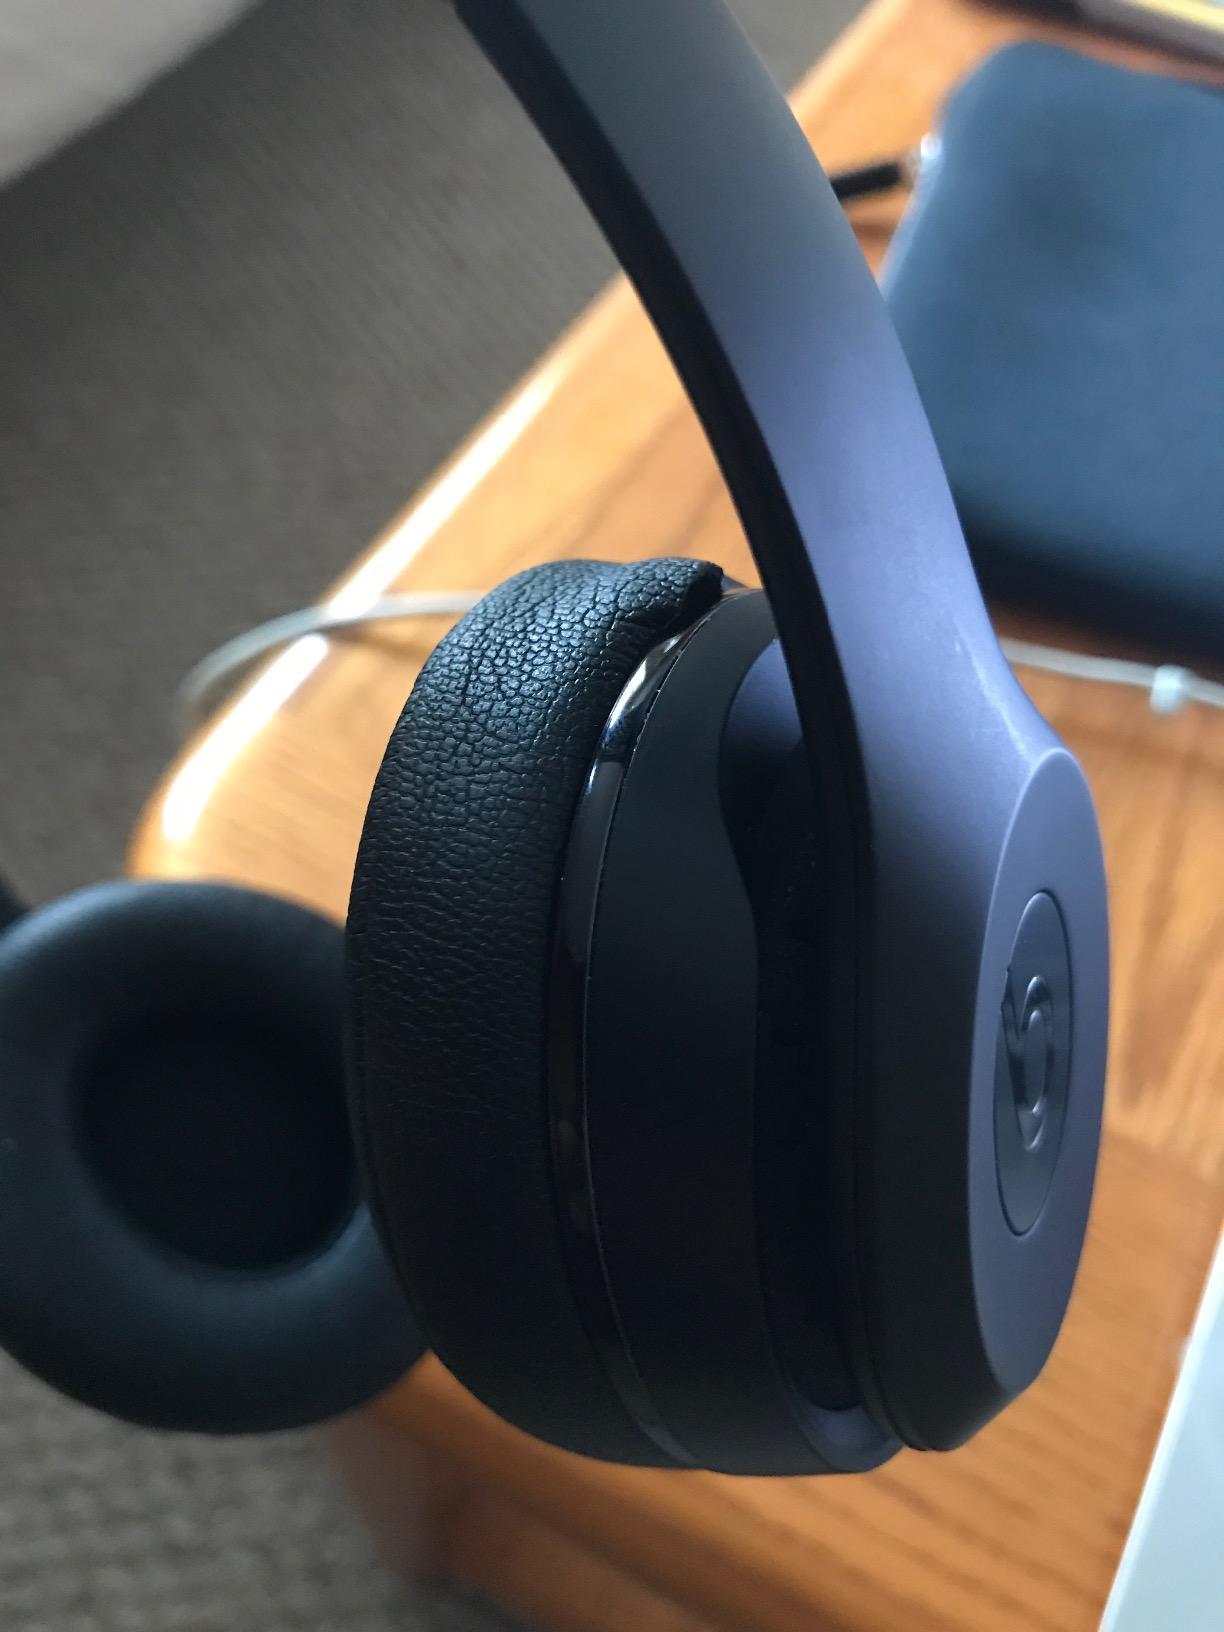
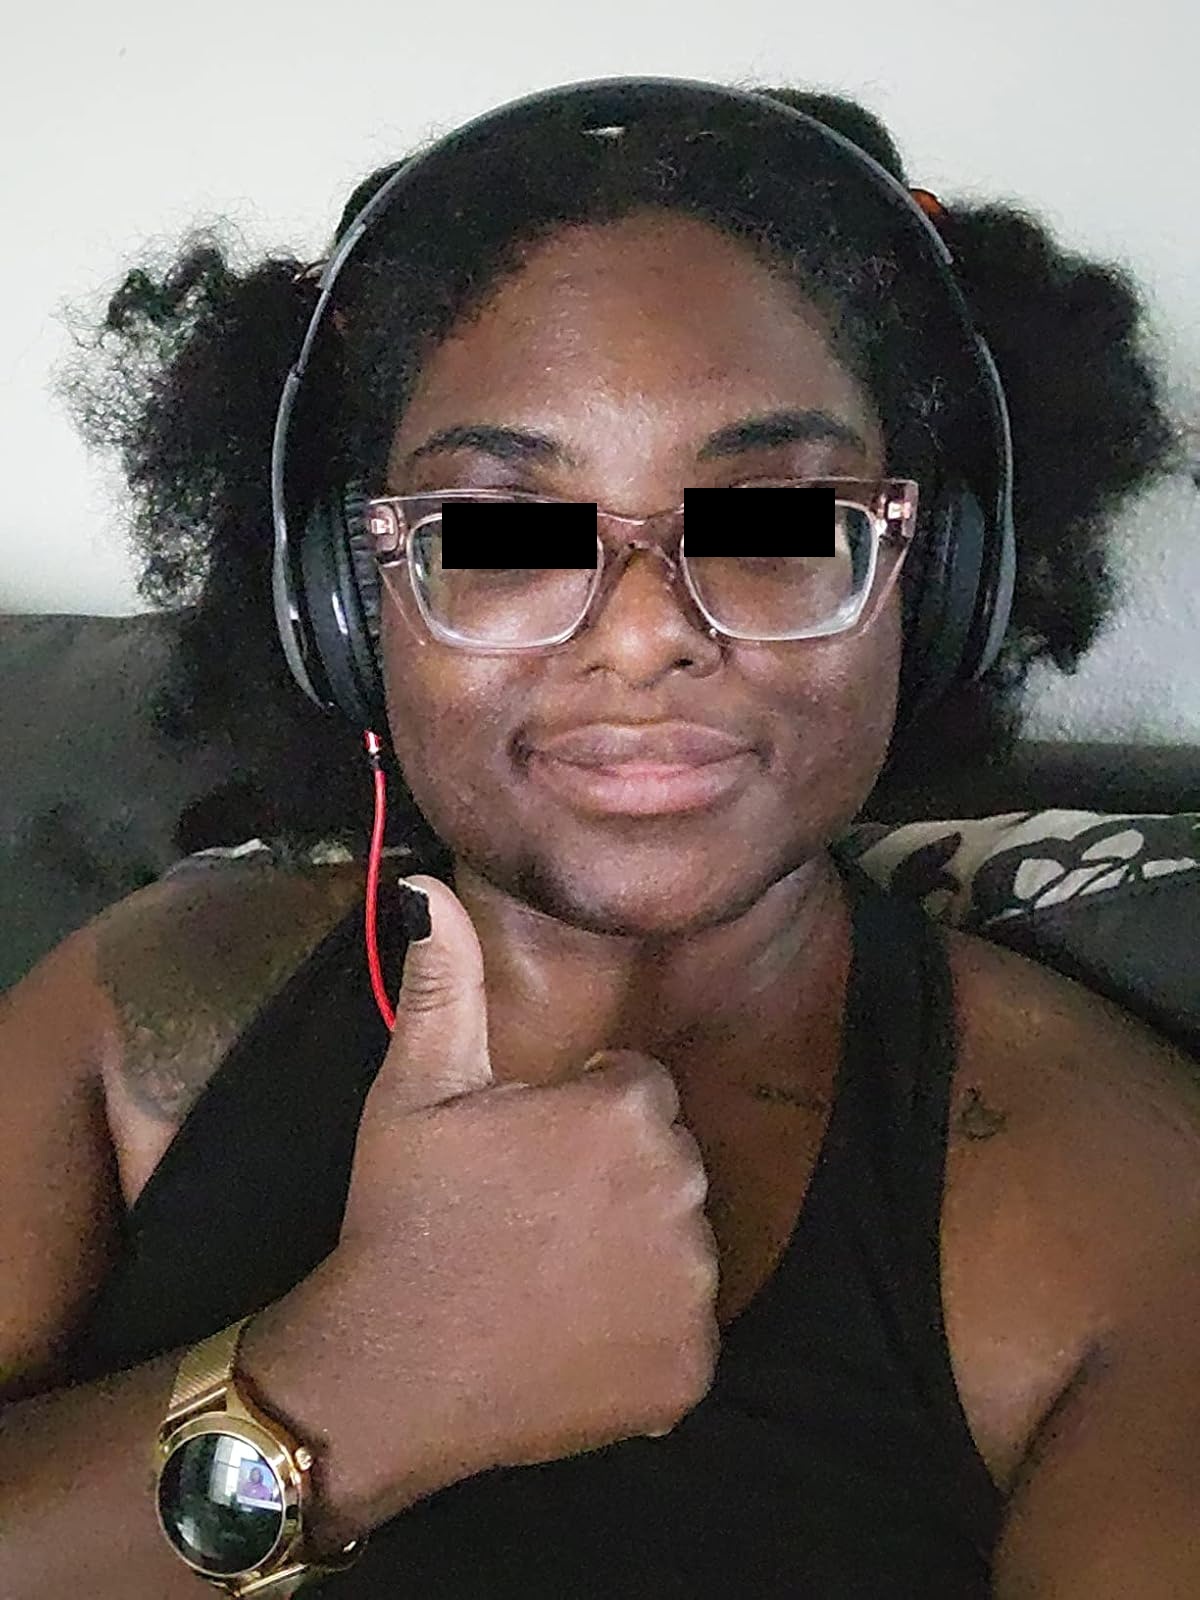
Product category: headphones
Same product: no